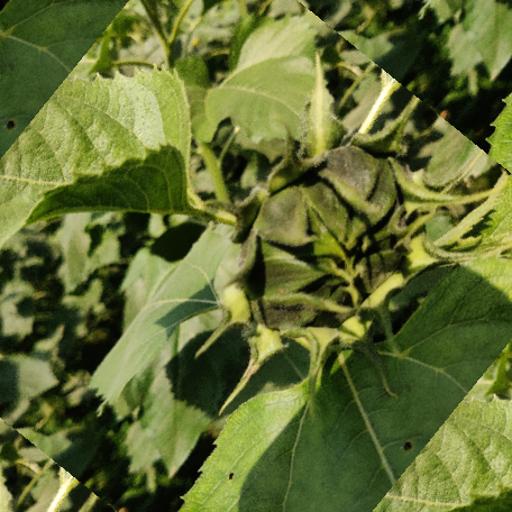
Label: Fresh_leaf